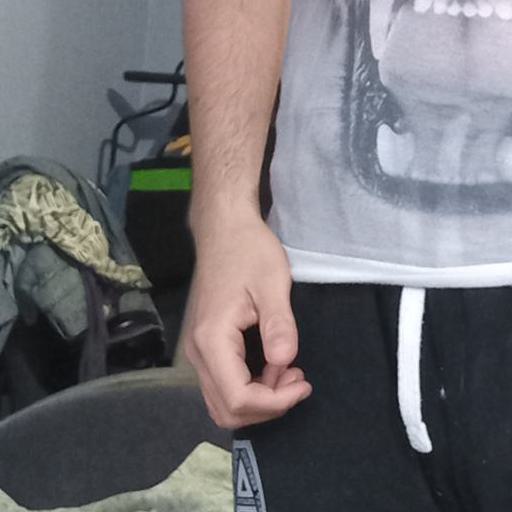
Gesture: no_gesture